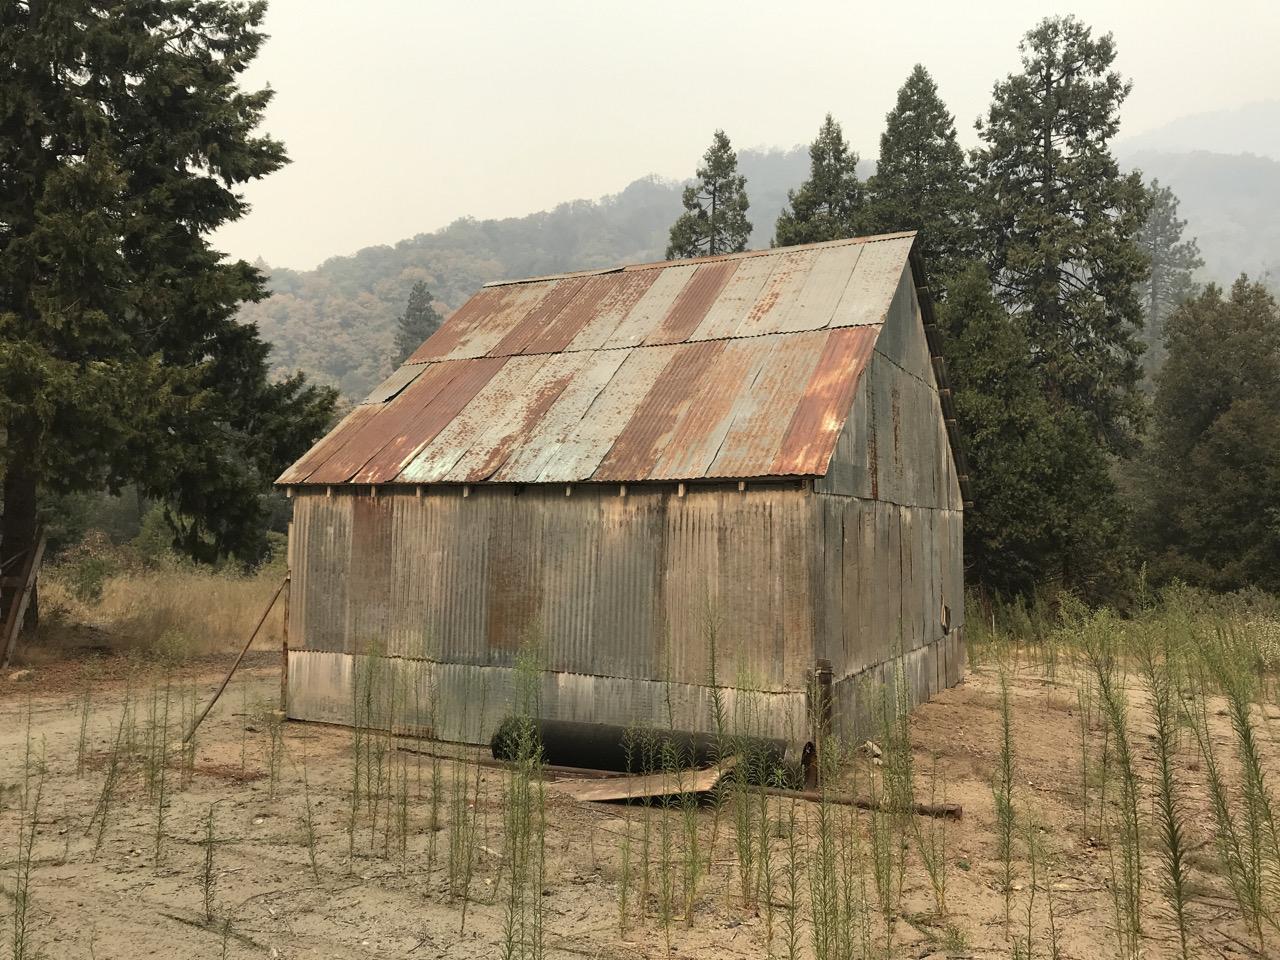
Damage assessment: no_damage